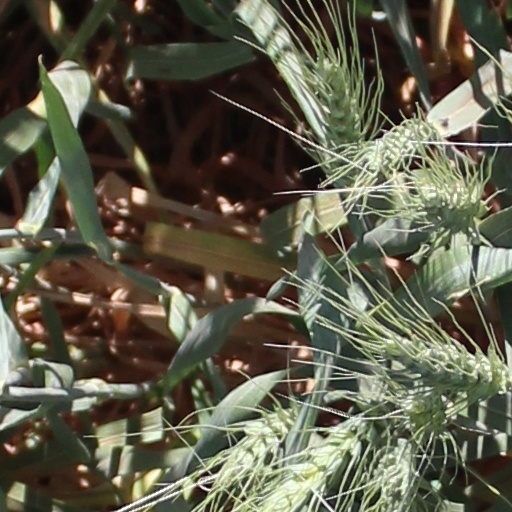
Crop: wheat